Uncle Sam (diamond)

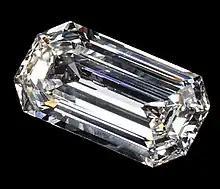
Uncle Sam diamond

Uncle Sam is the nickname for the largest diamond ever discovered in the United States. It was found in 1924 in Murfreesboro, Arkansas, at the Prairie Creek pipe mine, which later became known as the Crater of Diamonds State Park. The diamond was named "Uncle Sam" after the nickname of its finder, Wesley Oley Basham, a worker at the Arkansas Diamond Corporation.